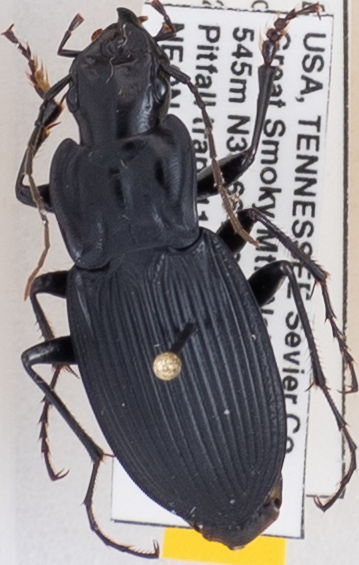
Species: Dicaelus teter
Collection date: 2019-06-11
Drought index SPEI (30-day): -0.548
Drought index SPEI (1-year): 2.09
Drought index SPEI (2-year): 2.09